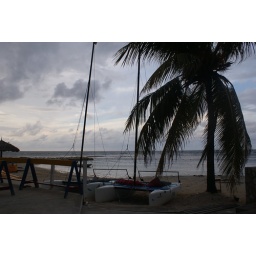
Lonely tree beside the ocean